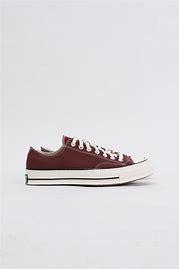
Brand: Converse
Model: Ctas Ox